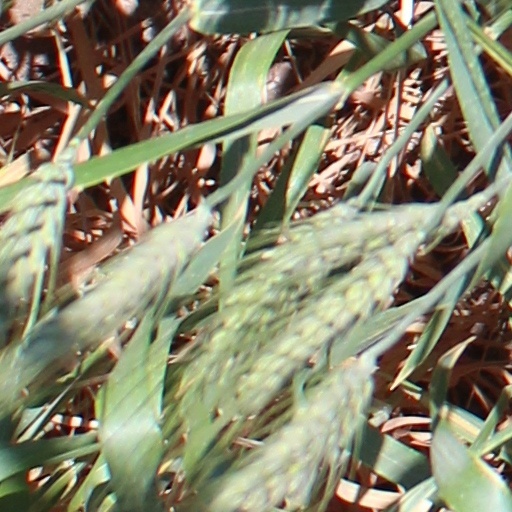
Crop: wheat